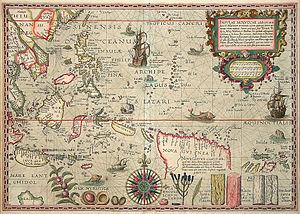
Le commerce des épices est une activité commerciale qui concerne la commercialisation d'épices et d'herbes et aromates depuis l'Antiquité, principalement entre l'Europe et l'Asie. Les civilisations asiatiques furent à l'origine du négoce depuis les temps les plus reculés et le monde gréco-romain s'y impliqua avec le trafic généré le long de la route de l'encens et le commerce romain avec l'Inde.
La Compagnie van Verre, créée à Amsterdam en 1594, est l'une des premières Compagnies européennes fondées au XVIIe siècle pour l'activité commerciale au long cours.
Pierre van der Plancke, alias Petrus Plancius en latin, né à Dranoutre en 1552, près de Ypres et mort le 15 mai 1622 à Amsterdam, est un prédicateur calviniste, à la fois commerçant et dessinateur, astronome et cartographe flamand émigrés aux Provinces-Unies. Il est reconnu comme spécialiste de géographie, de carte marine et de navigation par l'astronomie.